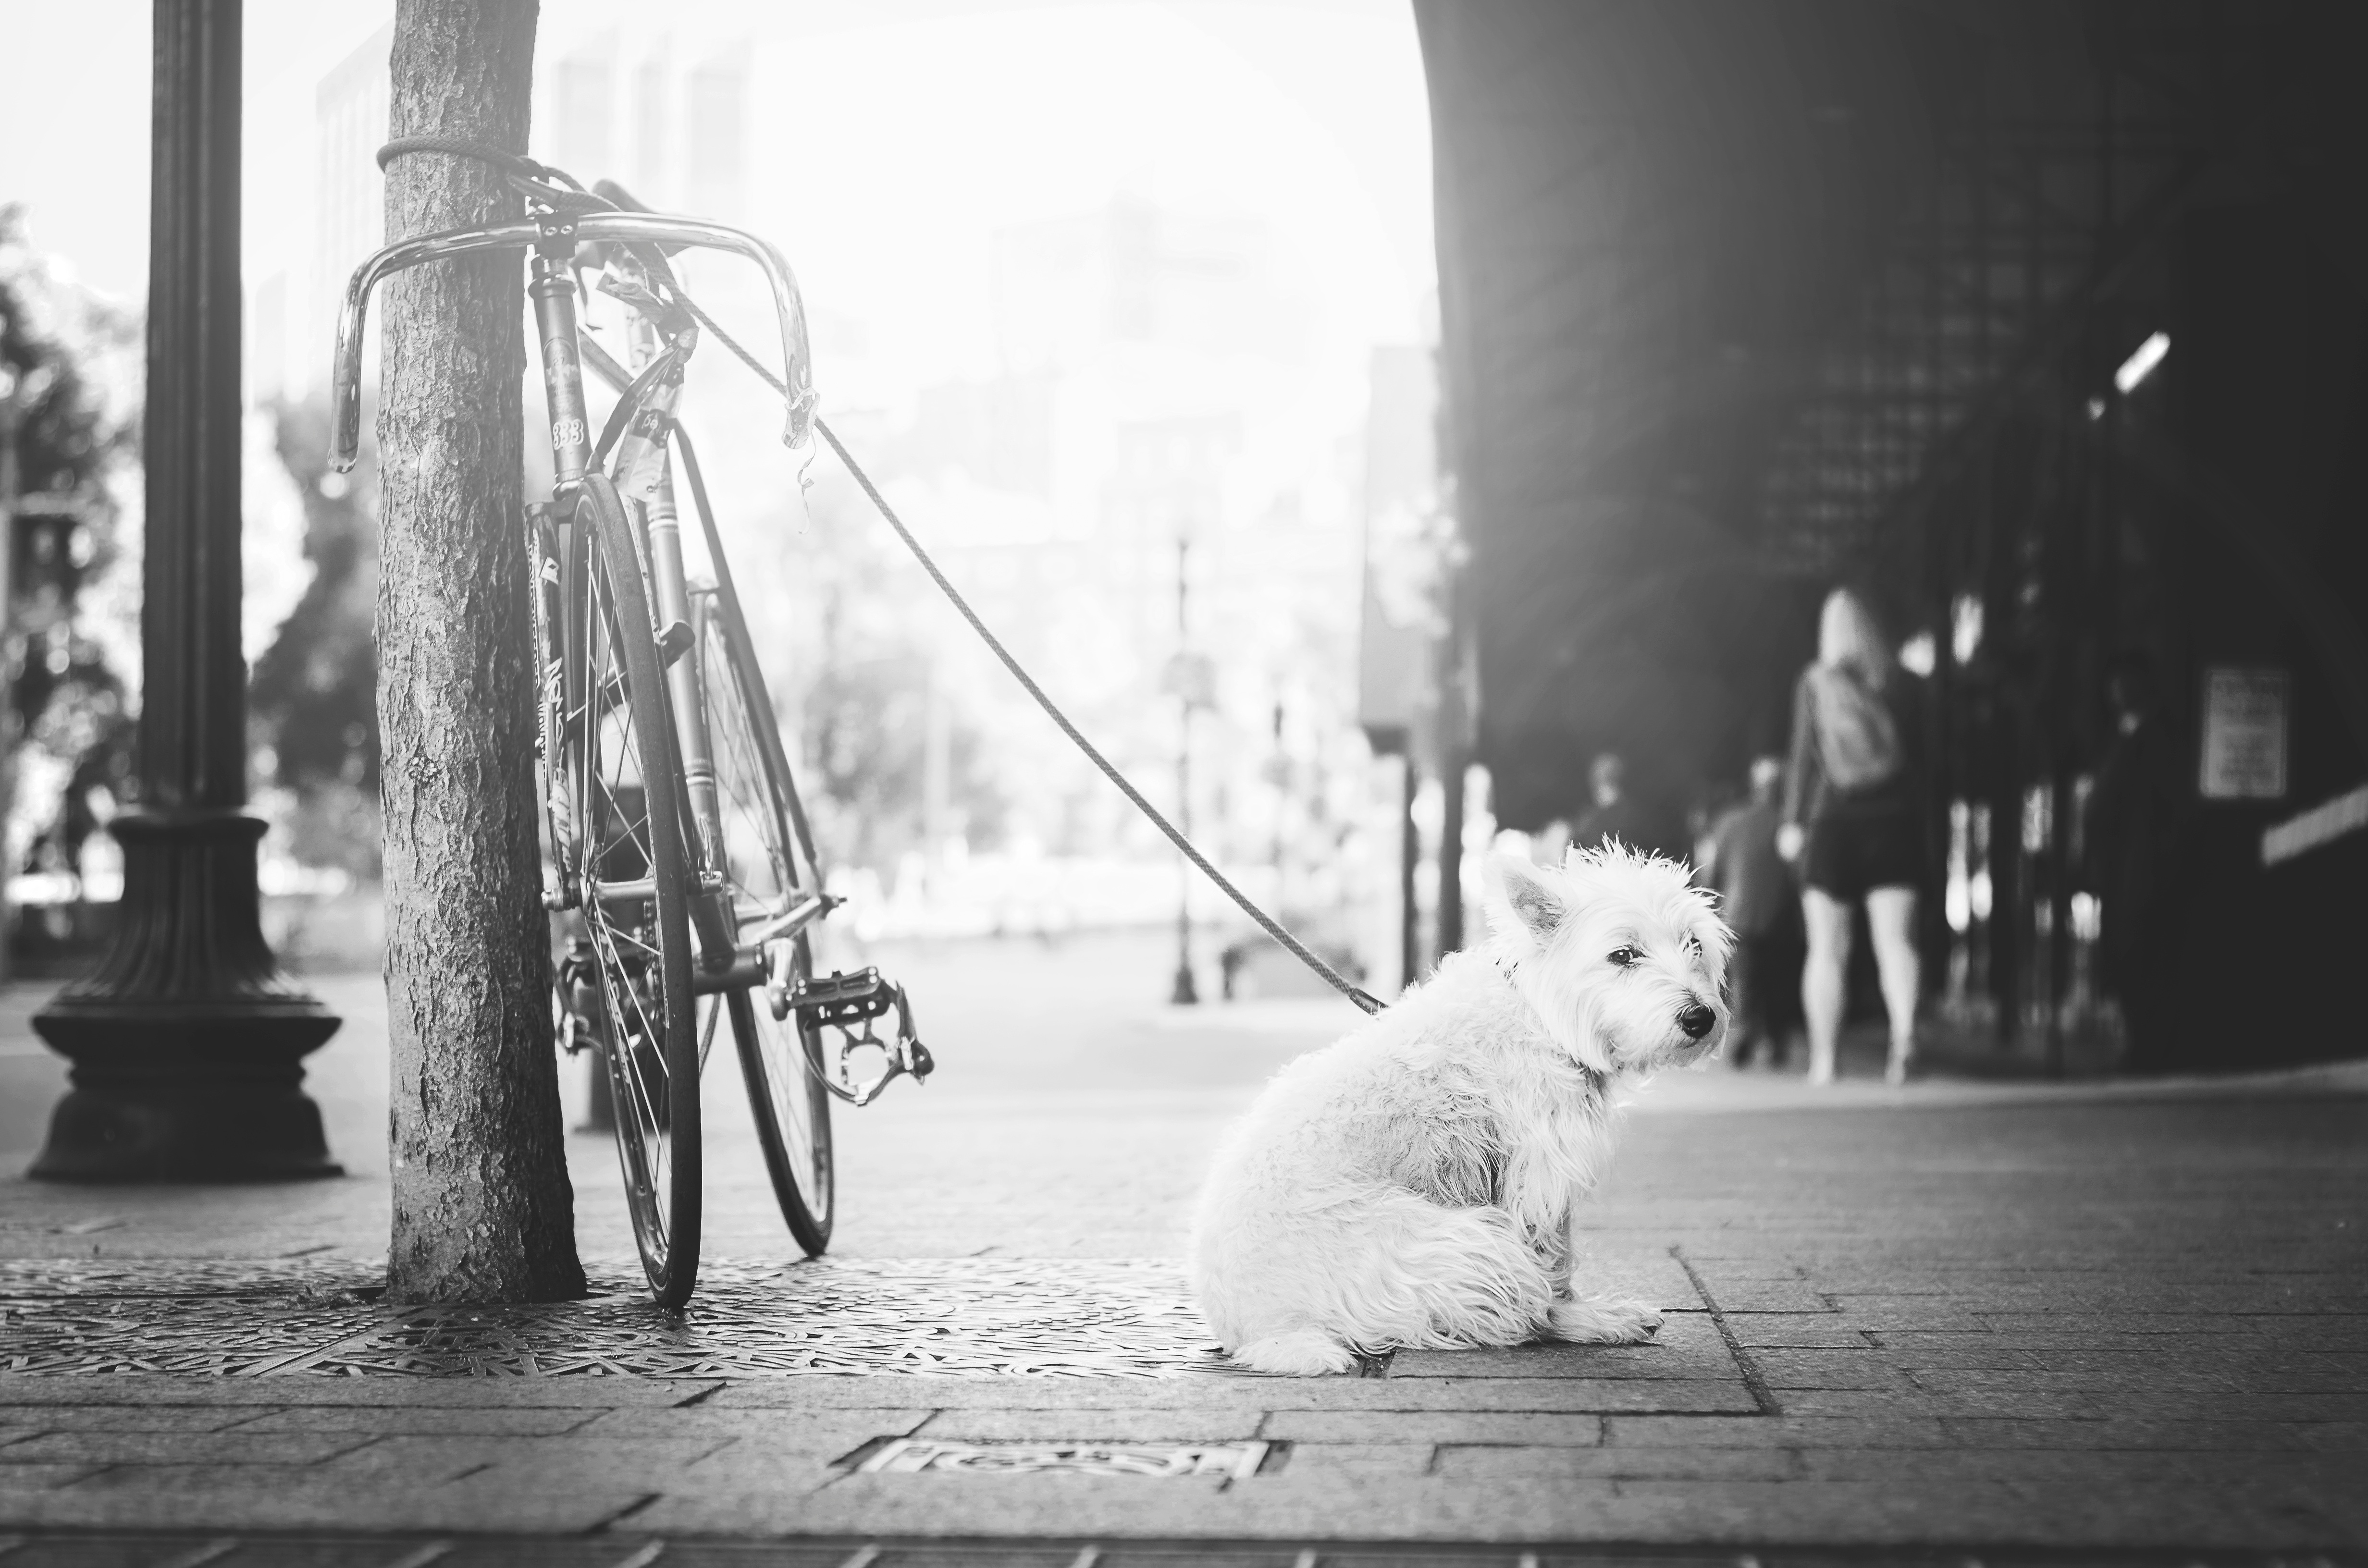
tree, winter, black and white, white, street, photography, puppy, dog, black, monochrome, photograph, snapshot, monochrome photography